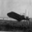
Label: airplane